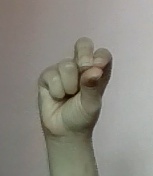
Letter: gaaf